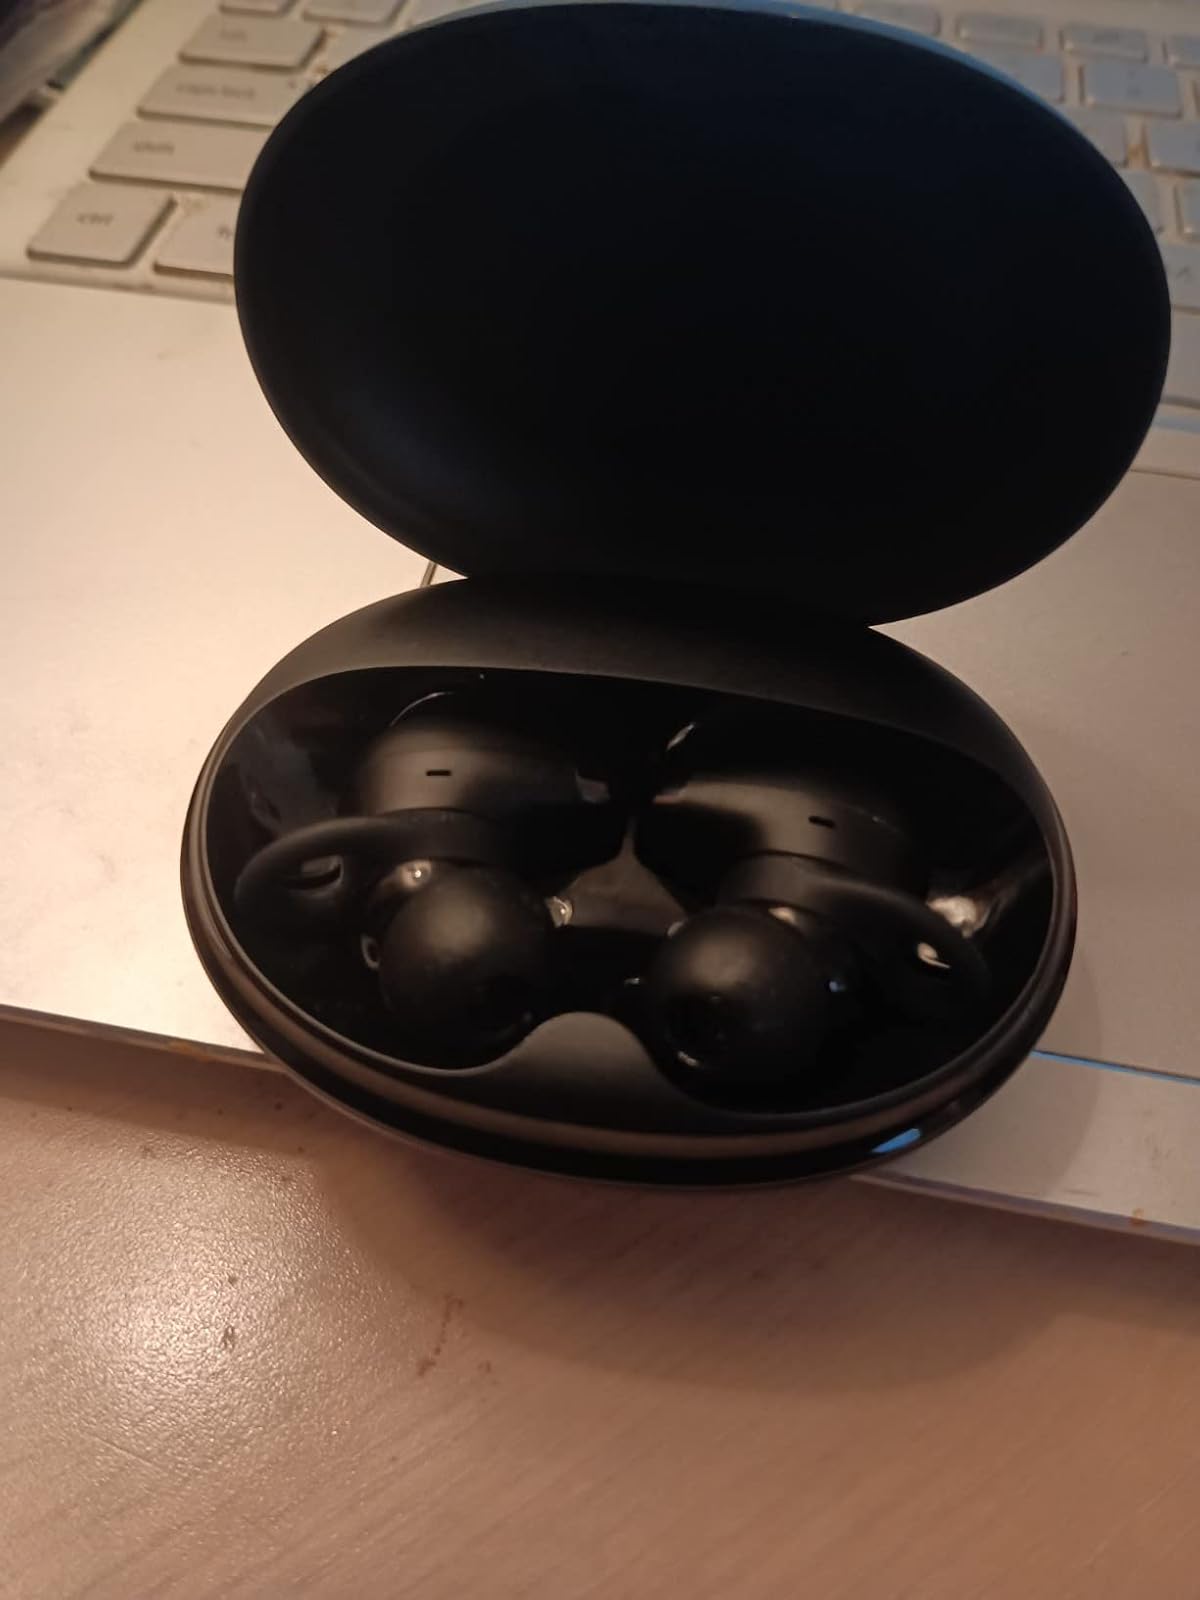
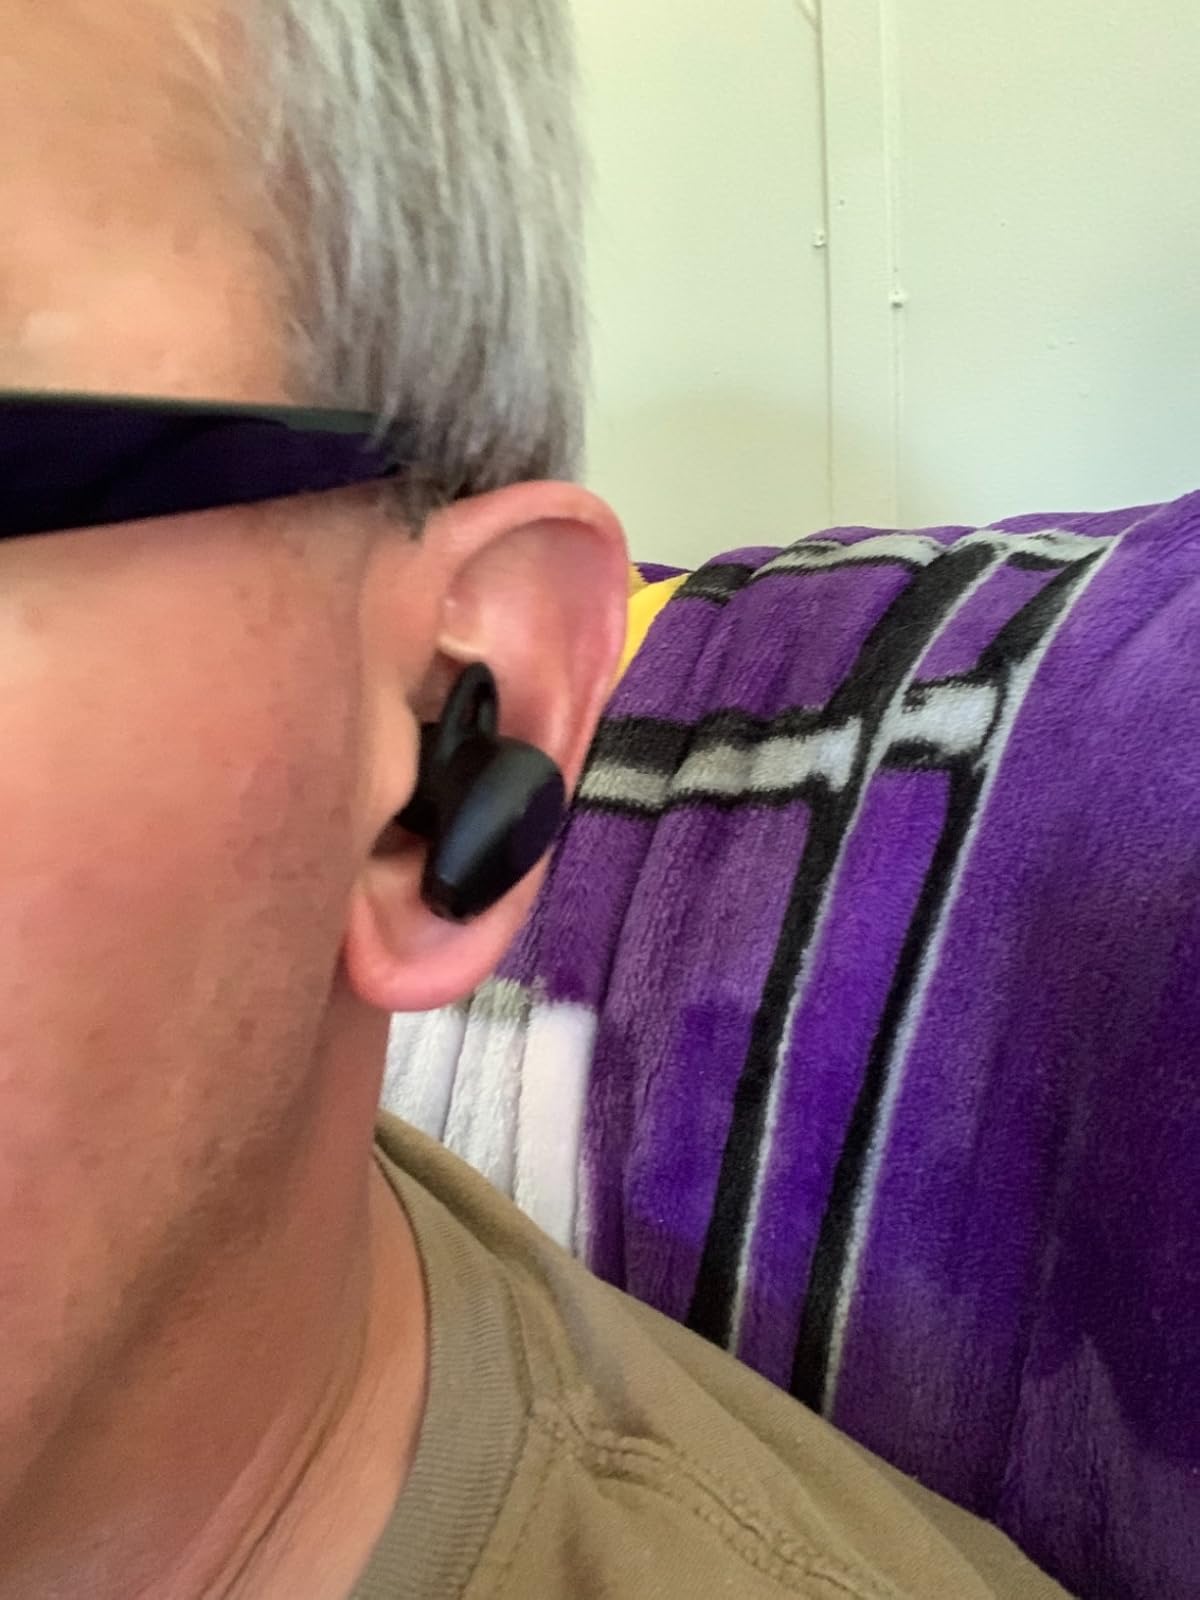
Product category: earbuds
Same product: yes